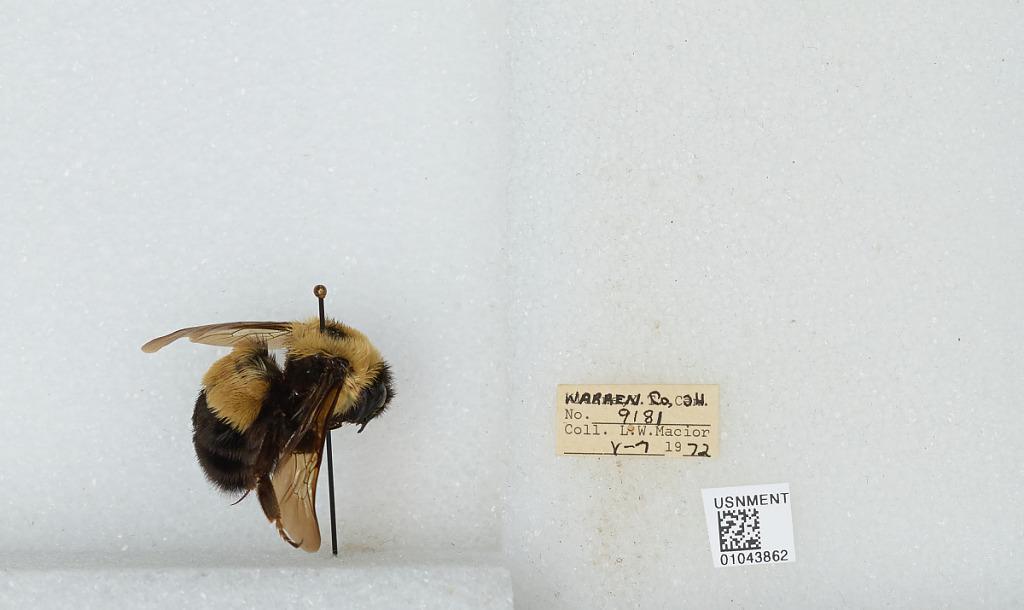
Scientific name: Bombus (Bombus) affinis Cresson
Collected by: L. Macior
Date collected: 1972-5-7
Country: United States
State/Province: Ohio
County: Warren
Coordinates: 39.4242, -84.1856